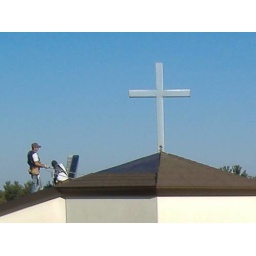
roof replacement, 45 feet above ground